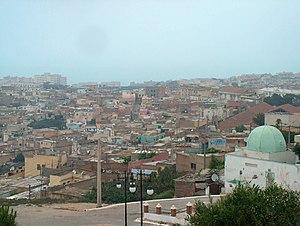
Mostaganem est une commune algérienne de la wilaya de Mostaganem dont elle est le chef-lieu. C'est une ville portuaire de la Méditerranée, située au nord-ouest de l'Algérie, en bordure du golfe de Mostaganem, à 363 km à l'ouest d'Alger. Elle est la deuxième plus importante ville côtière de l'Ouest algérien après Oran.